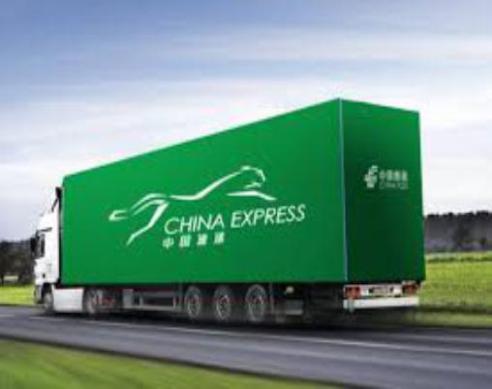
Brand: china post group corporation
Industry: Others